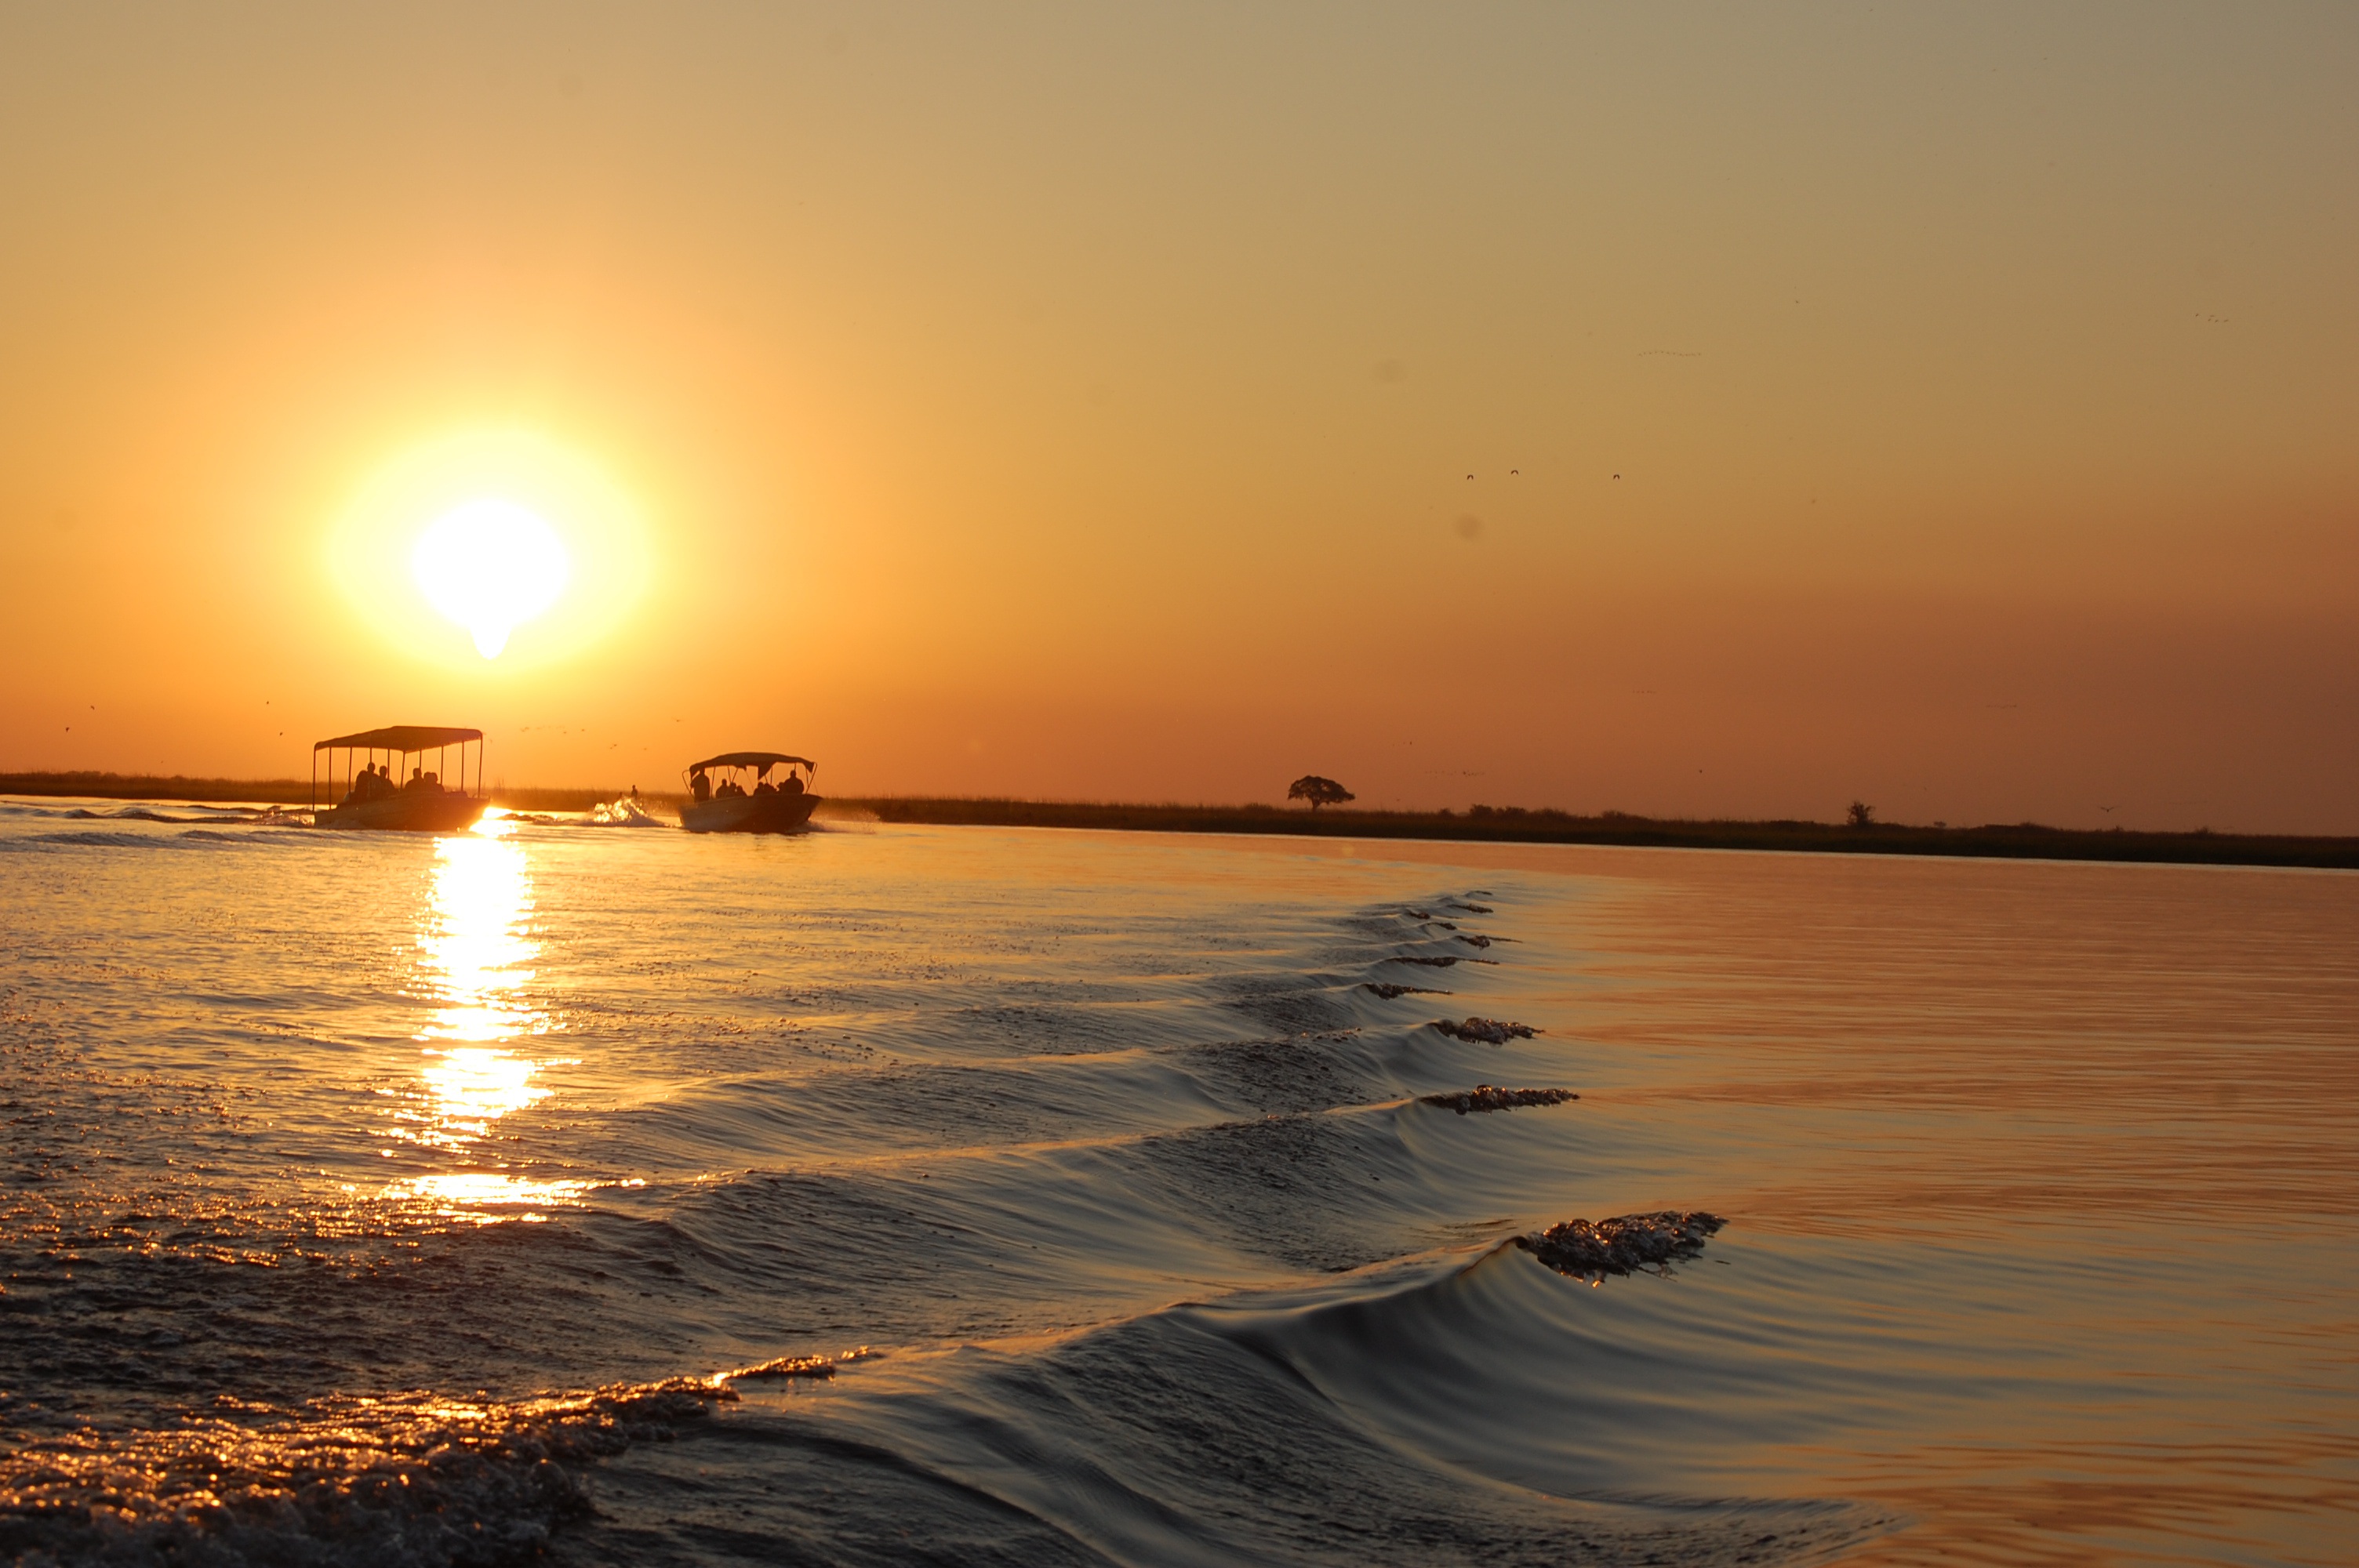
sea, water, sky, water resources, atmosphere, afterglow, nature, amber, dusk, orange, sunlight, sunrise, red sky at morning, lake, astronomical object, sunset, coastal and oceanic landforms, tree, natural landscape, cloud, beach, morning, horizon, landscape, sun, waterway, calm, heat, wind wave, shore, boat, coast, reflection, dawn, ocean, evening, tropics, sound, wave, sand, cumulus, backlighting, channel, bay, reservoir, caribbean, loch, inlet, headland, lens flare, arecales, tide, lake district, river, vacation